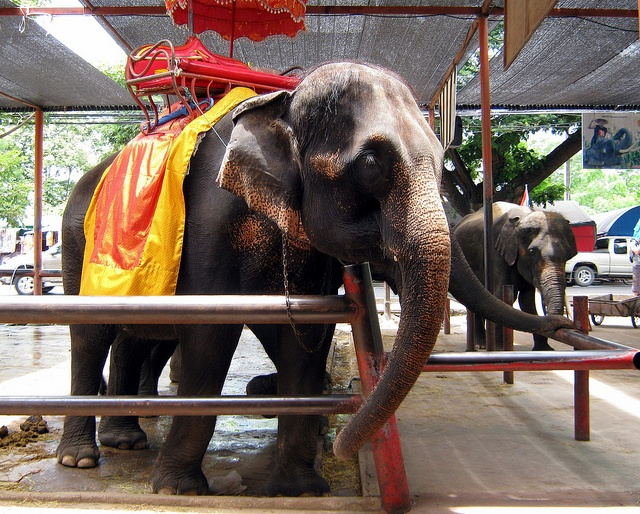
An elephant with a red bench on its back and a red and yellow blanket over it's body.
Two large elephants standing around in captivity outside
an elephant with a yellow and red chair on its back
A elephant is wearing a yellow and red seat on top of it.
A zoo with two elephants waiting to be cared for.